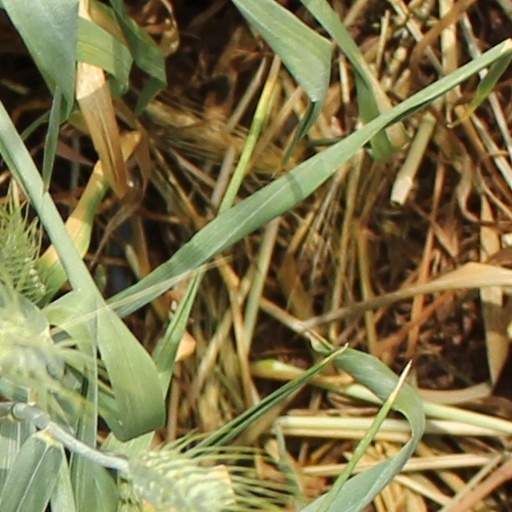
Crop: wheat